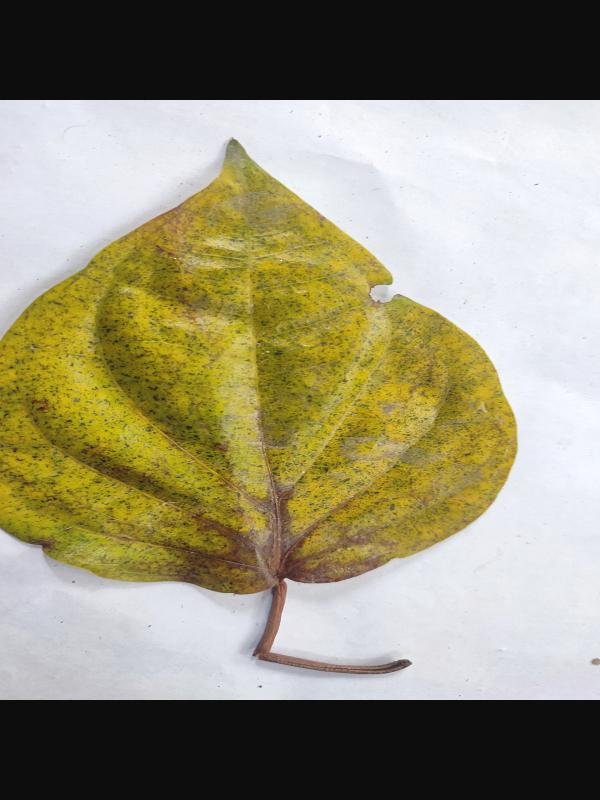
Label: Dried_Leaf